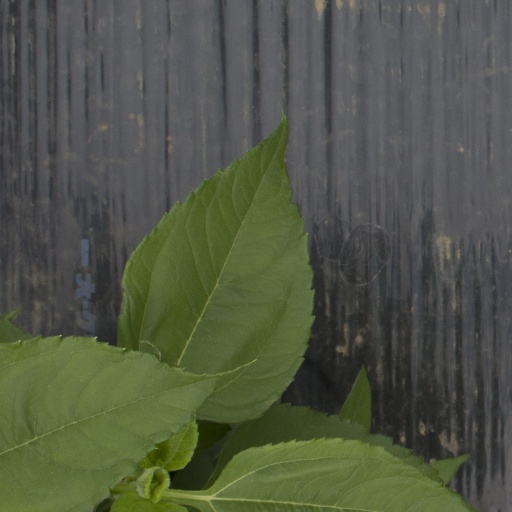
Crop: Jerusalem artichoke